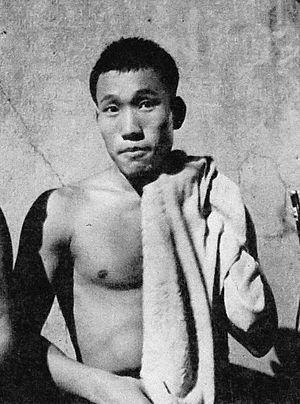
Masaru Furukawa, né le 6 janvier 1936 à Hashimoto et mort le 21 novembre 1993, est un nageur japonais. Spécialiste de la brasse, il a remporté le 200 mètres brasse aux Jeux olympiques d'été de 1956 à Melbourne.